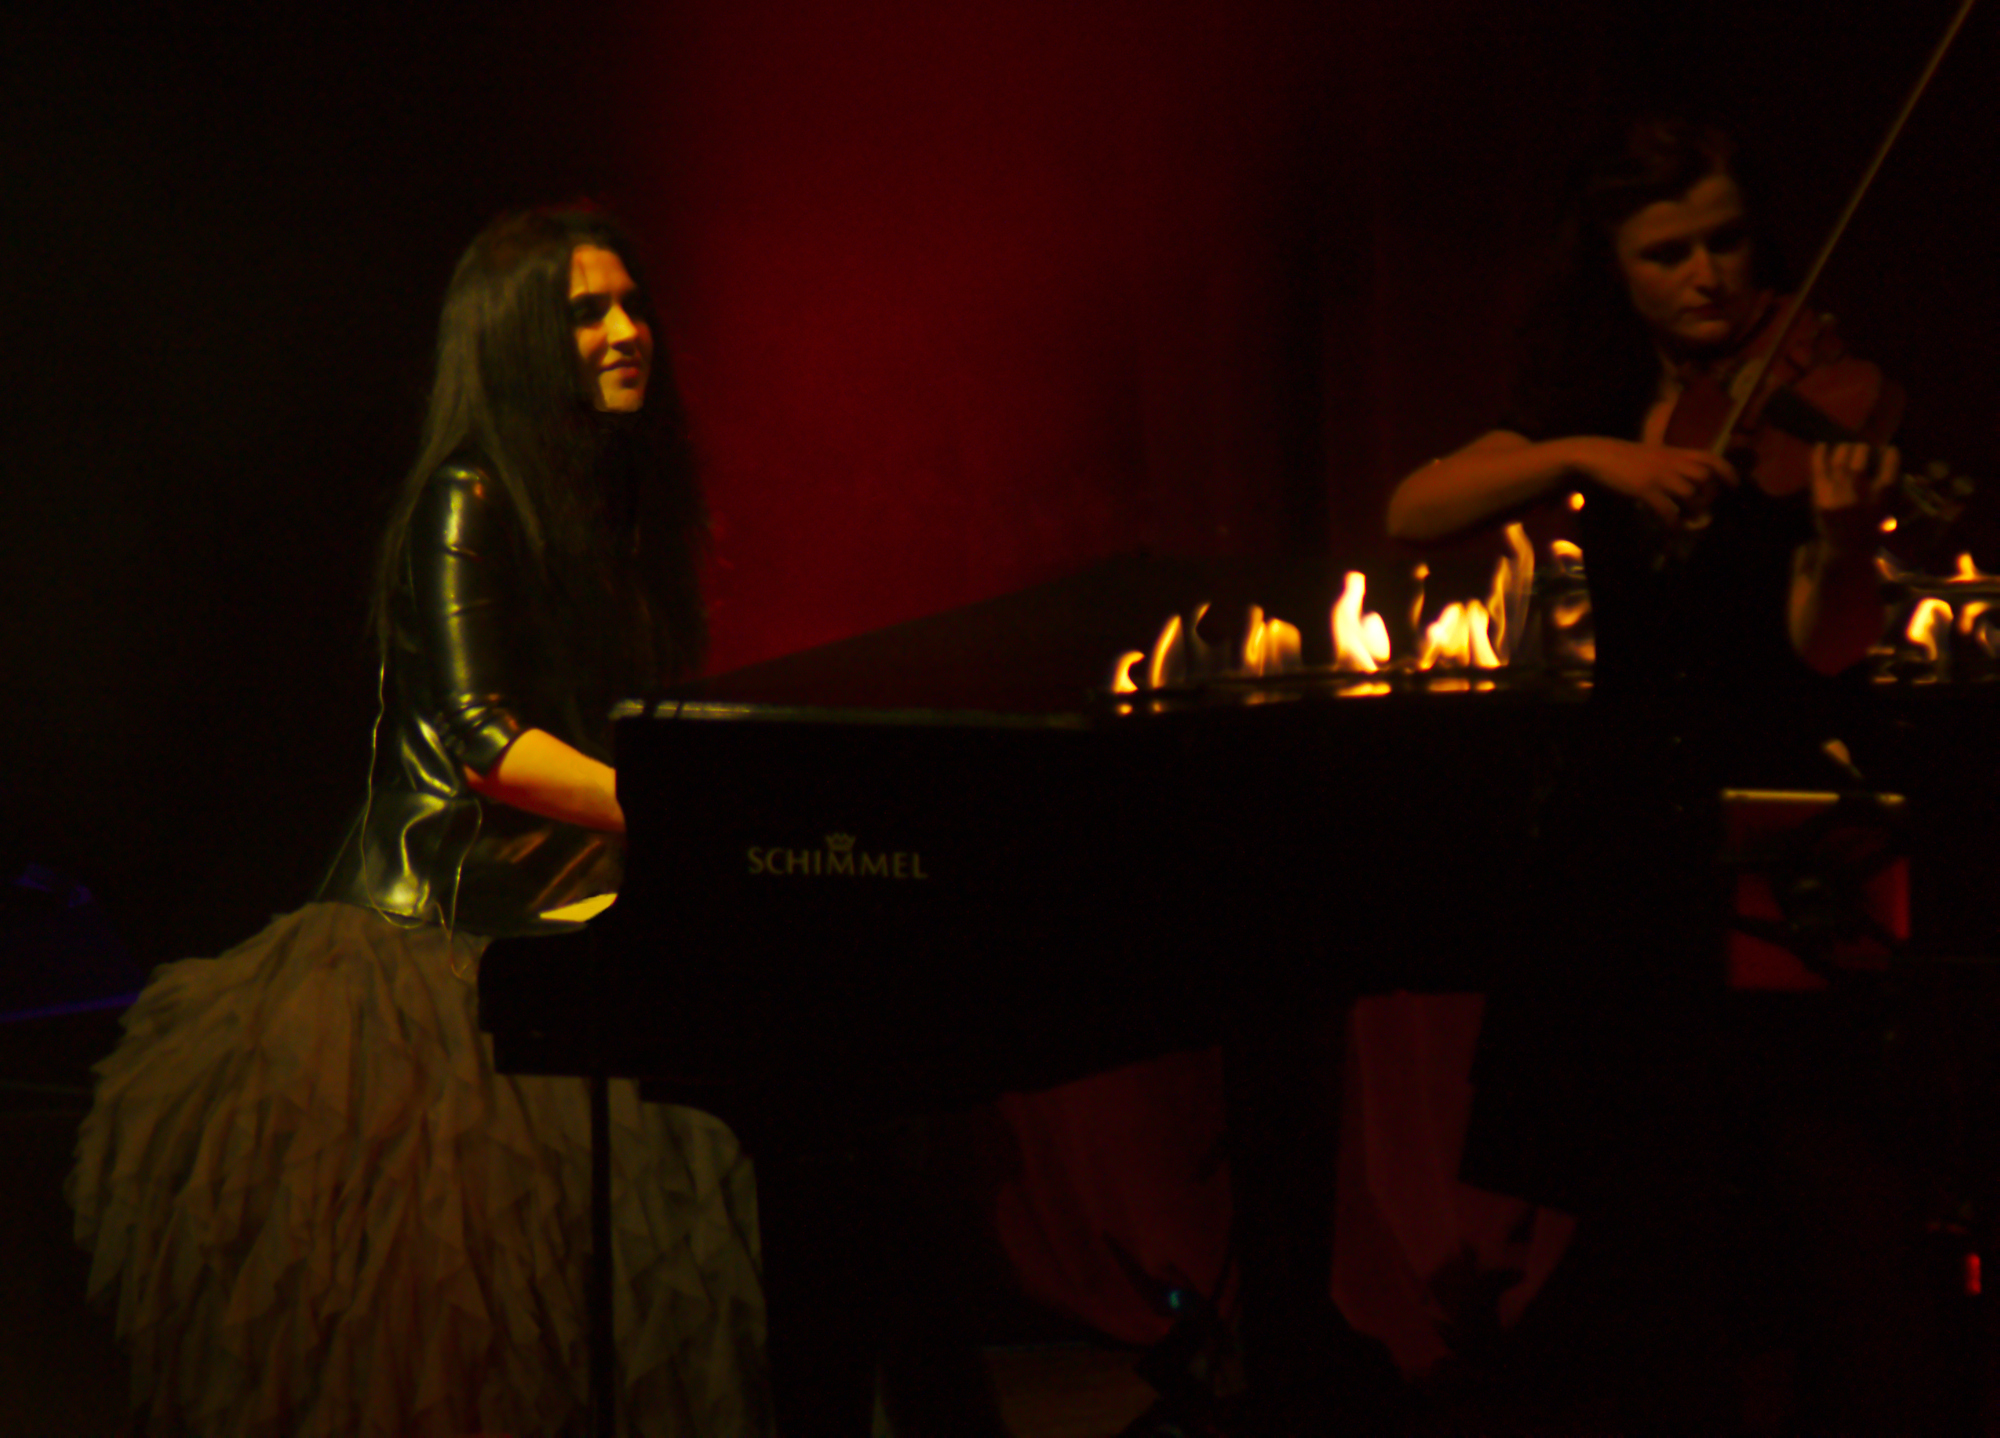
music, night, concert, piano, darkness, musician, performance art, violin, stage, performance, singing, entertainment, monks, gregorian, mastersofchant, performing arts, musical theatre